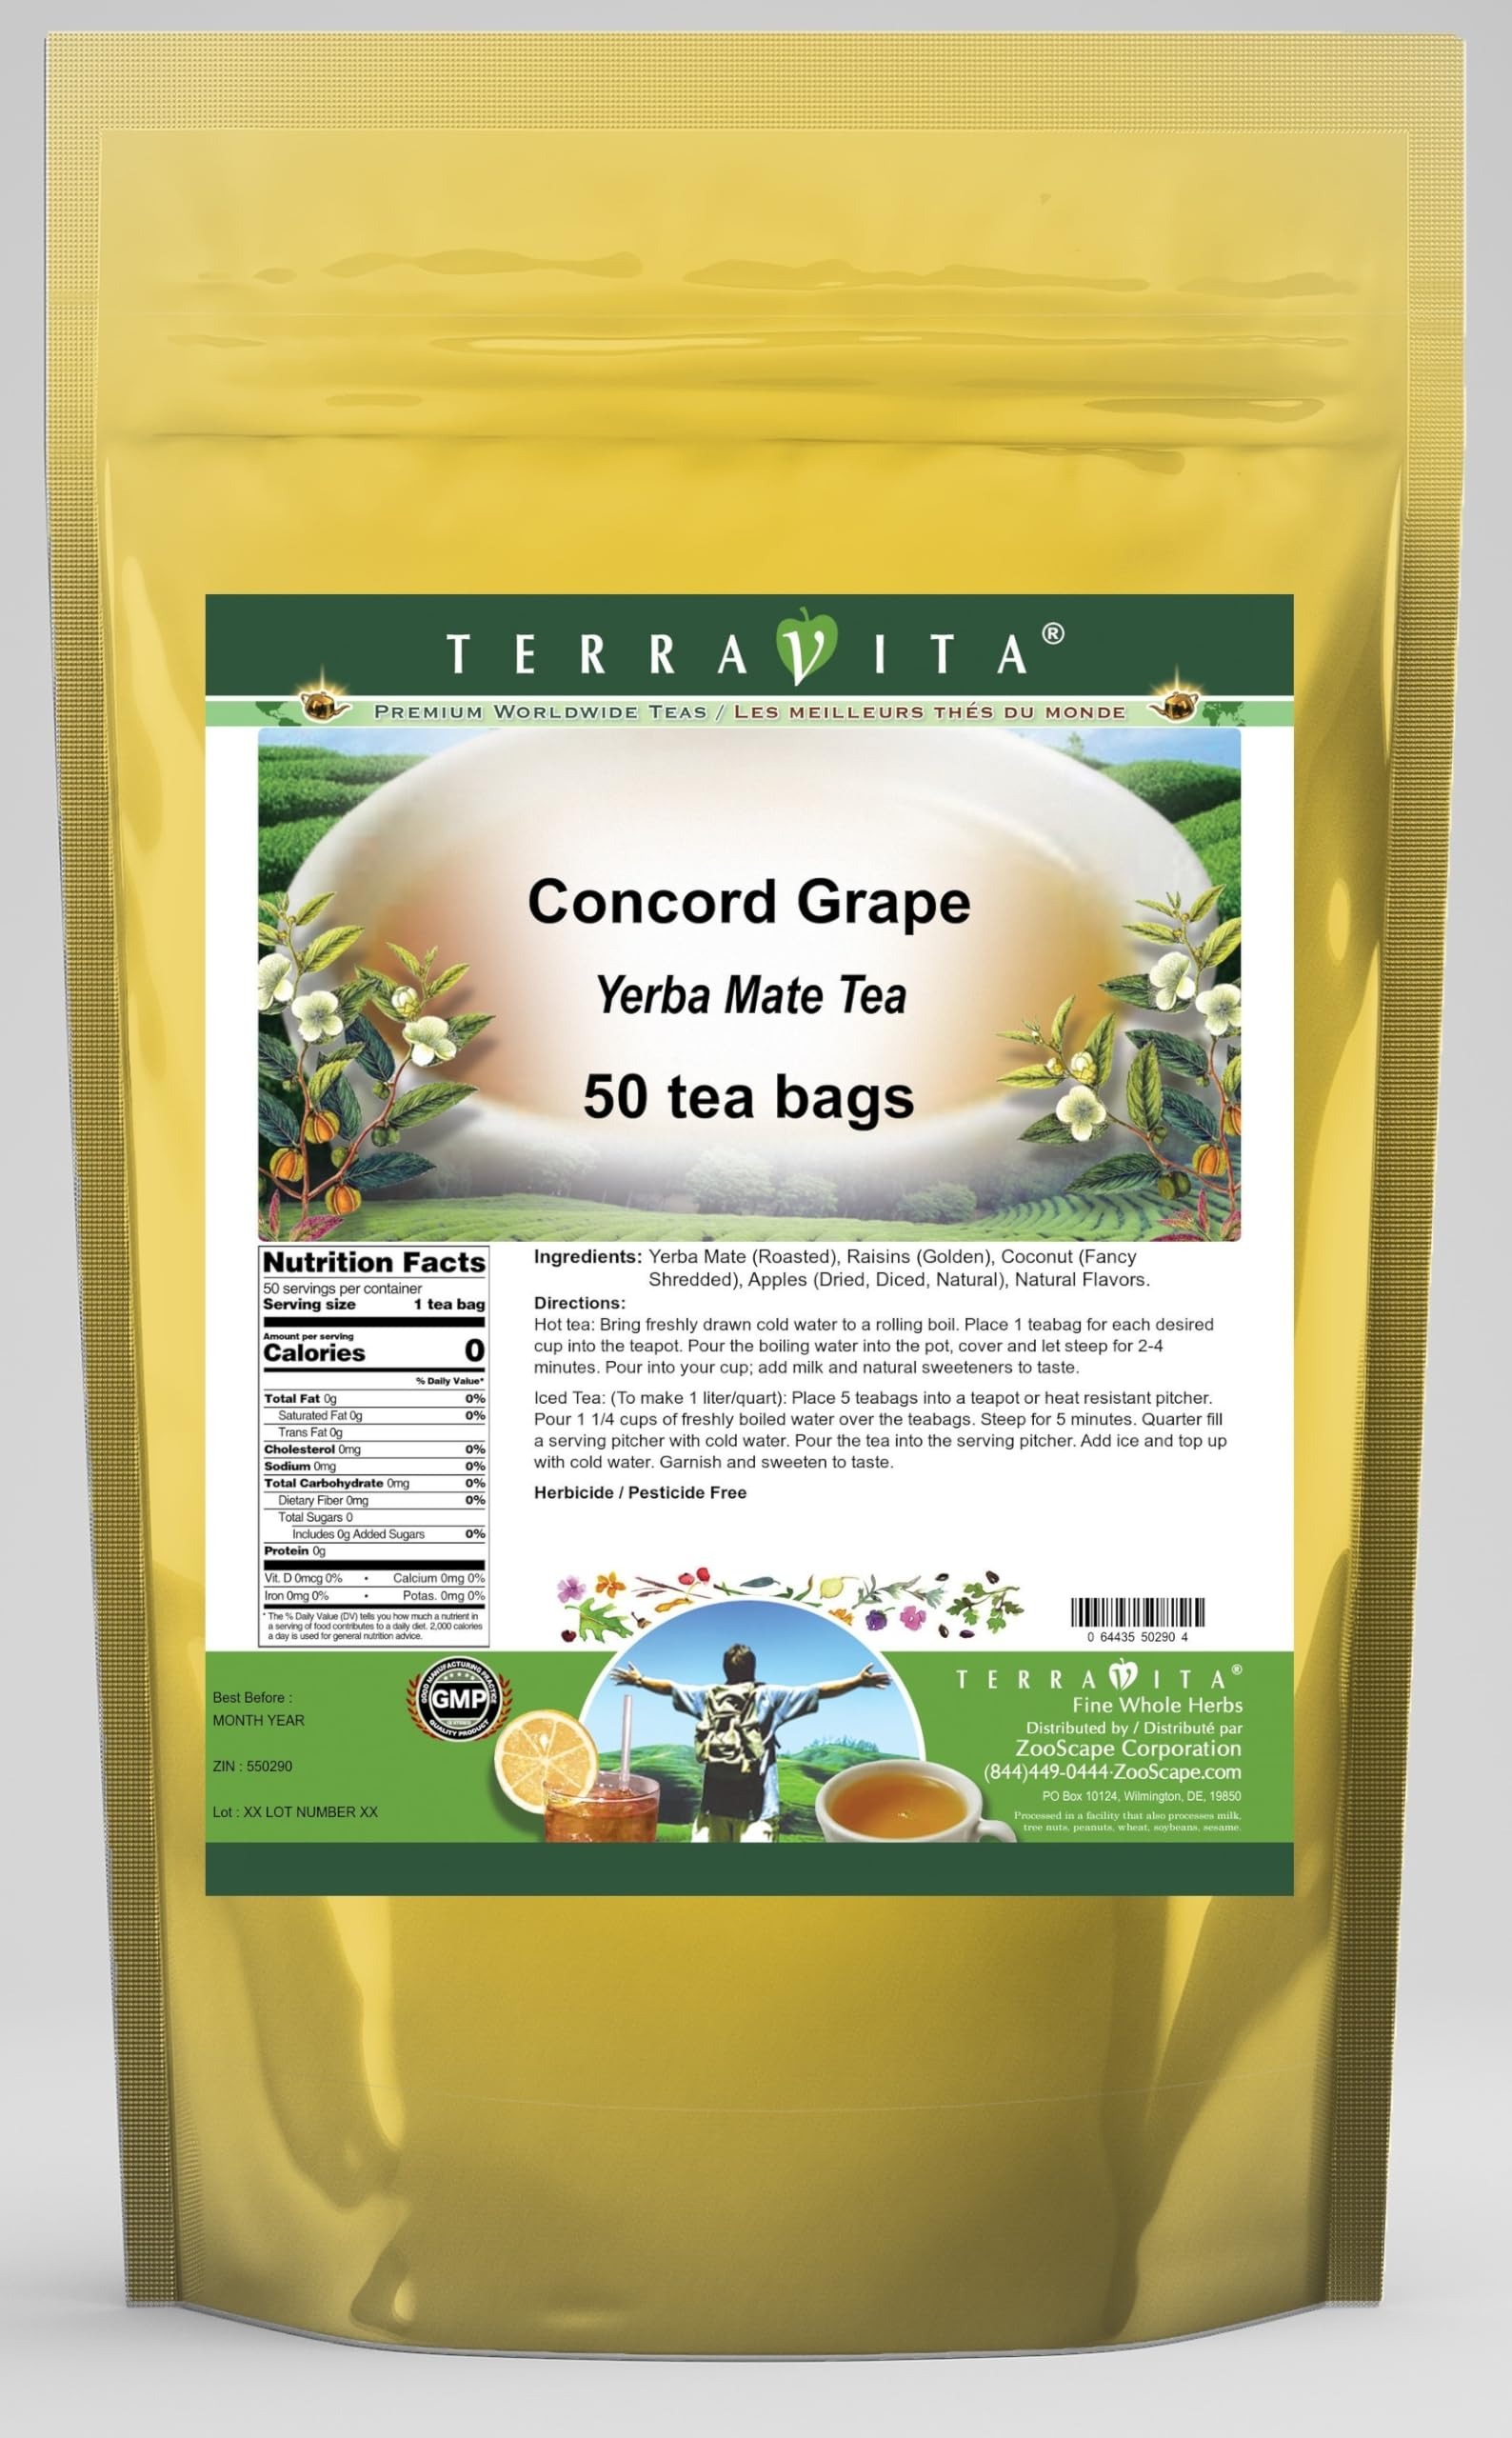
Item Name: Concord Grape Yerba Mate Tea (50 tea bags, ZIN: 550290) - 2 Pack
Bullet Point 1: Our Concord Grape Yerba Mate tea is a scrumptuous all-natural flavored Yerba Mate coffee substitute with Raisins (Golden), Coconut and Apples (Dried, Diced, Natural) that will refresh you with its terrific taste! You will enjoy the earthy and acidity-free Concord Grape aroma and flavor again and again! - Ingredients: Yerba Mate, Raisins (Golden), Coconut, Apples (Dried, Diced, Natural) and Natural Concord Grape Flavor.
Bullet Point 2: No fillers.
Bullet Point 3: Manufacturer: TerraVita
Bullet Point 4: Size: 50 tea bags
Bullet Point 5: Yerba Mate Tea Bags - Packed in a convenient upright pouch!
Product Description: Our Concord Grape Yerba Mate tea is a scrumptuous all-natural flavored Yerba Mate coffee substitute with Raisins (Golden), Coconut and Apples (Dried, Diced, Natural) that will refresh you with its terrific taste! You will enjoy the earthy and acidity-free Concord Grape aroma and flavor again and again! - Ingredients: Yerba Mate, Raisins (Golden), Coconut, Apples (Dried, Diced, Natural) and Natural Concord Grape Flavor. - Hot tea brewing method: Bring freshly drawn cold water to a rolling boil. Place 1 teabag for each desired cup into the teapot. Pour the boiling water into the pot, cover and let steep for 2-4 minutes. Pour into your cup; add milk and natural sweeteners to taste. - Iced tea brewing method: (To make 1 liter/quart): Place 5 teabags into a teapot or heat resistant pitcher. Pour 1 1/4 cups of freshly boiled water over the teabags. Steep for 5 minutes. Quarter fill a serving pitcher with cold water. Pour the tea into the serving pitcher. Add ice and top up with cold water. Garnish and sweeten to taste. - TerraVita is an exclusive line of premium-quality, natural source products that use only the finest, purest and most potent ingredients found around the world. TerraVita is hallmarked by the highest possible standards of purity, potency, stability and freshness. All of our products are prepared with the highest elements of quality control, from raw materials through the entire manufacturing process, up to and including the moment that the bottles or bags are sealed for freshness and shipped out to you. Our highest possible standards are certified by independent laboratories and backed by our personal guarantee. - TerraVita exists to meet and ensure your family's health and wellness without the harmful effects of chemicals and health products. We strive to mak
Value: 100.0
Unit: Count

Price: 64.31